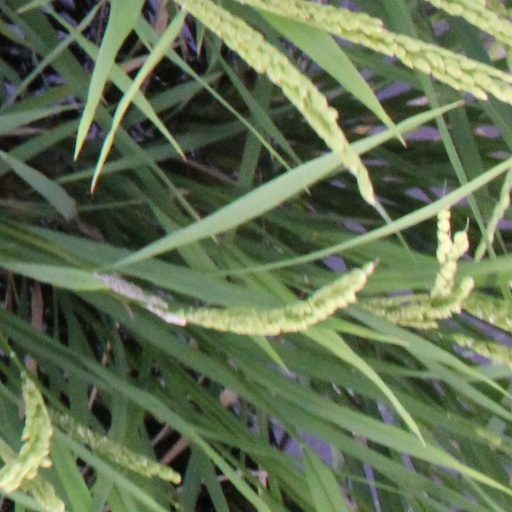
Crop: rice